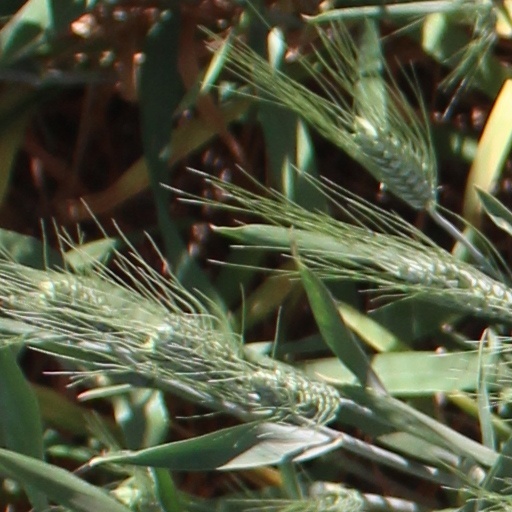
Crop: wheat